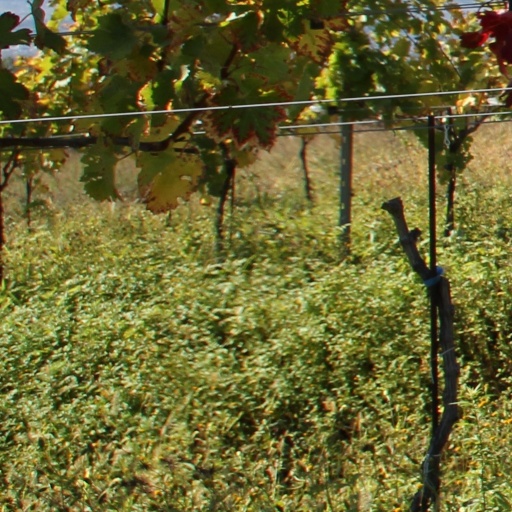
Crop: grape